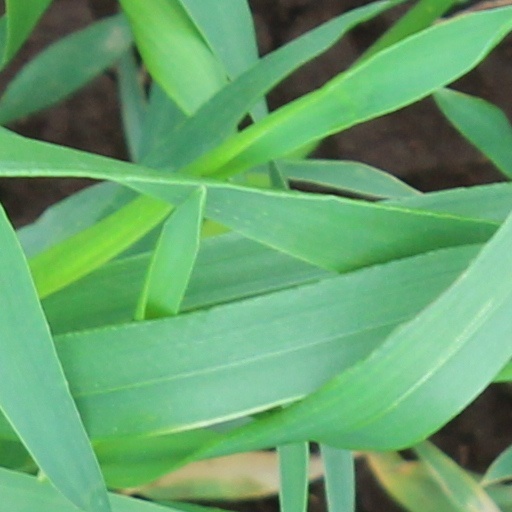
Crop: wheat